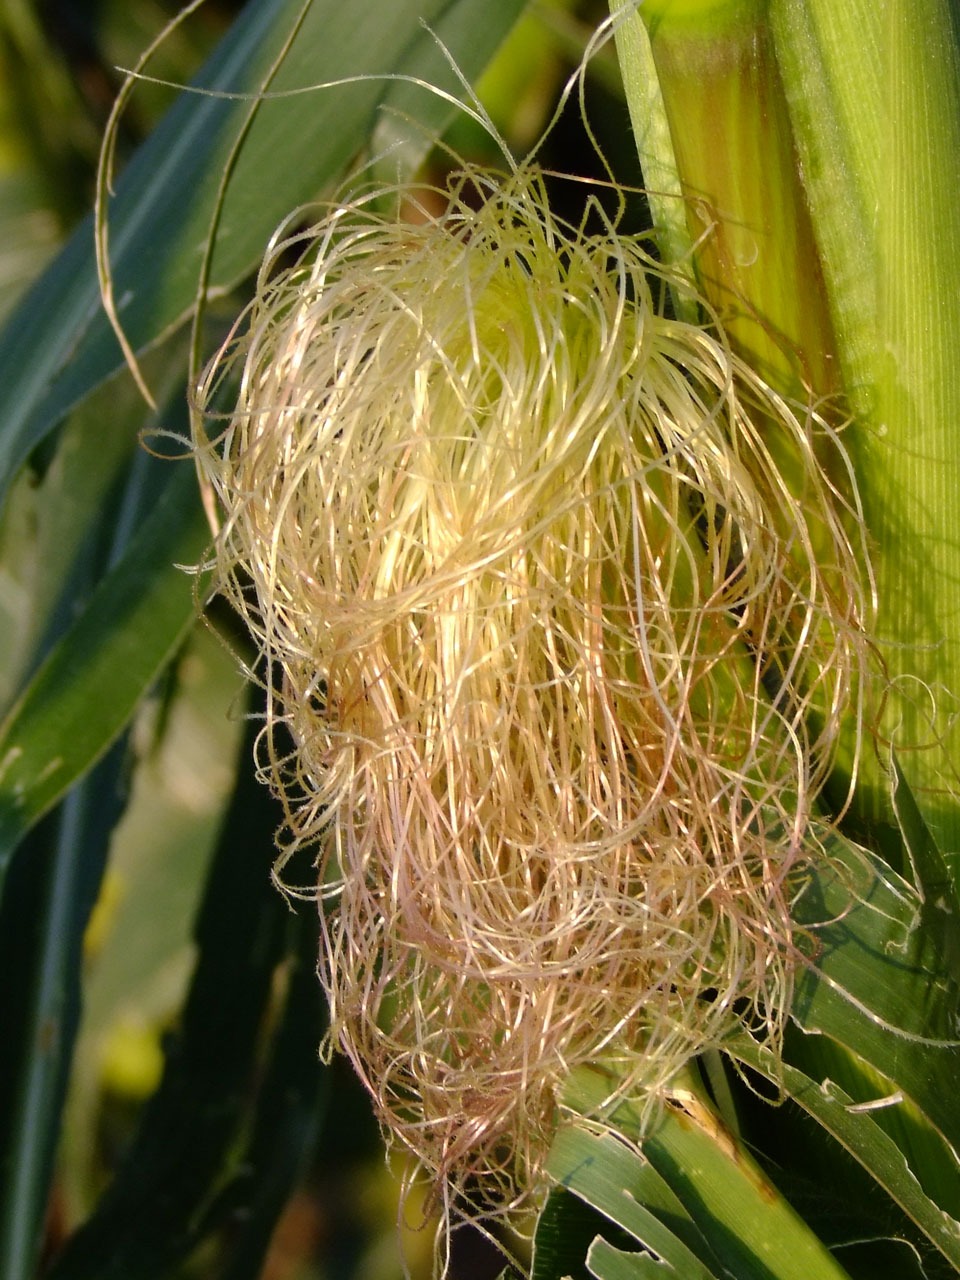
nature, grass, branch, plant, hair, flower, summer, young, food, green, red, produce, crop, corn, fresh, botany, flora, fauna, beautiful, style, naked, tender, gentle, macro photography, flowering plant, grass family, plant stem, land plant